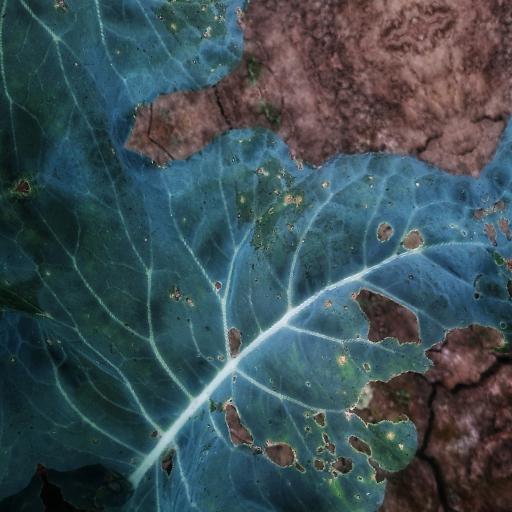
Label: Black Rot